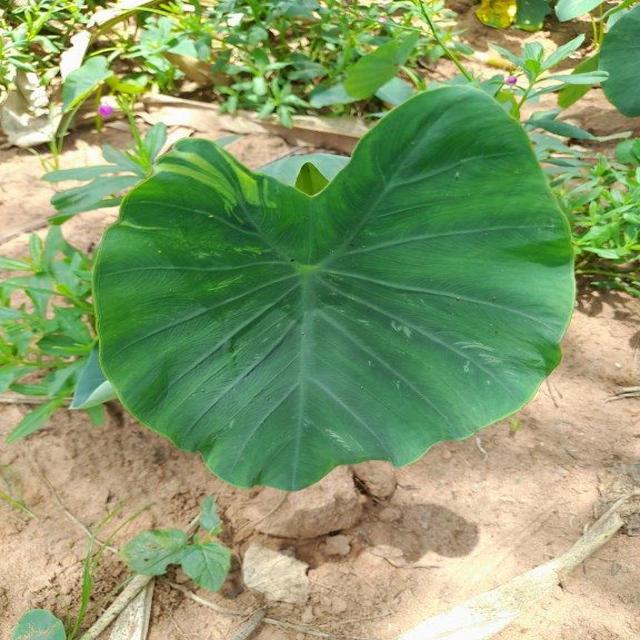
Label: Healthy